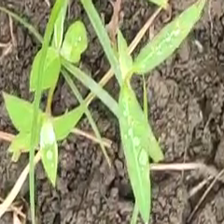
Weed species: Moti_dudhi(Euphorbia_geneculata_L)